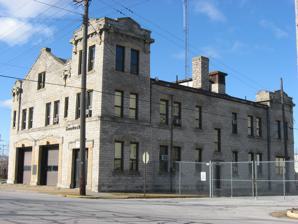
Building: Engine House No. 1 (Sandusky, Ohio)
Country: United States of America
Year built: 1915
United States historic place Engine House No. 1 U.S. National Register of Historic Places Location 901 W. Market St., Sandusky, Ohio Coordinates 41°27′14″N 82°43′10″W / 41.45389°N 82.71944°W / 41.45389; -82.71944 ( Engine House No. 1 ) Area less than one acre Built 1915 Built by C.N. Biehl Architectural style Late 19th and 20th Century Revivals MPS Sandusky MRA NRHP reference No. 82001394 Added to NRHP October 20, 1982 The Engine House No. 1 in Sandusky, Ohio was built in 1915.  It was listed on the National Register of Historic Places in 1982. It is a two-and-a-half-story limestone building.  It has two square towers, at its northeast and southeast corners. It is Greco-Egyptian-Functional in style. See also National Register of Historic Places listings in Erie County, Ohio Engine House No. 3 (Sandusky, Ohio) No. 5 Fire Station (Sandusky, Ohio) References